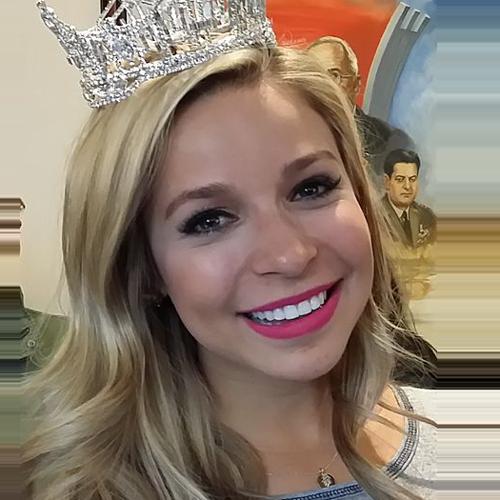
Age: 23